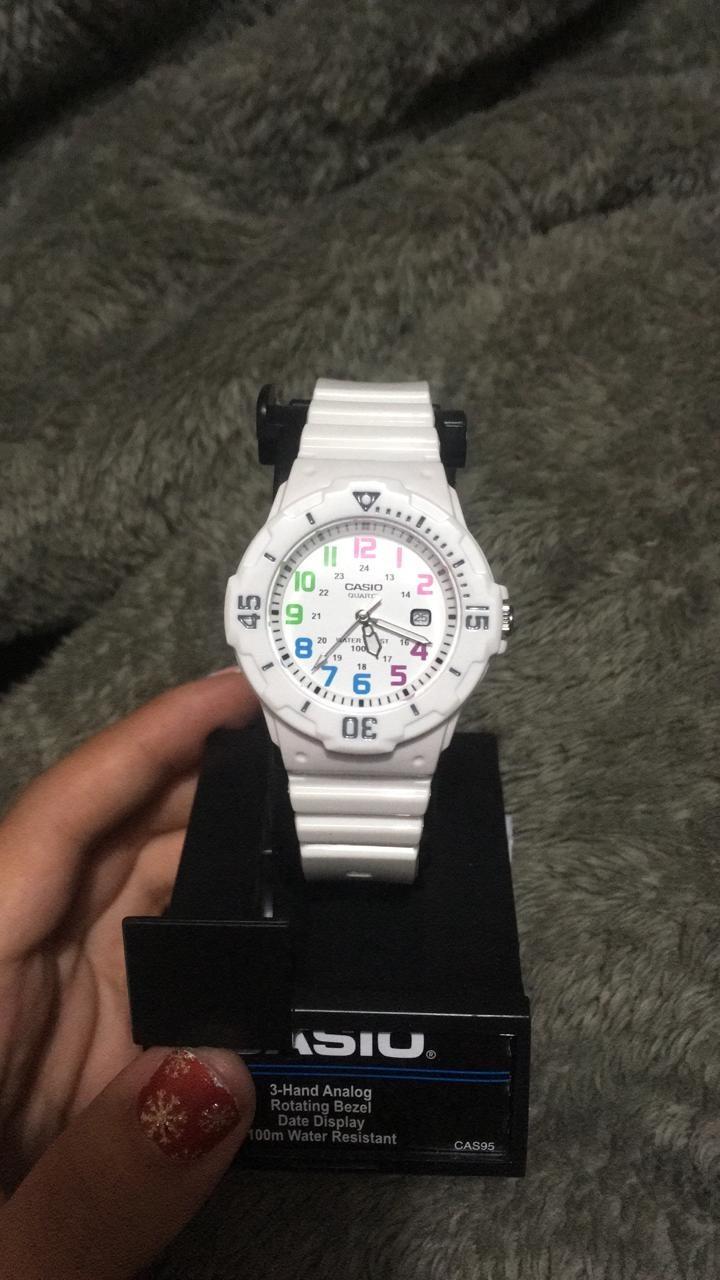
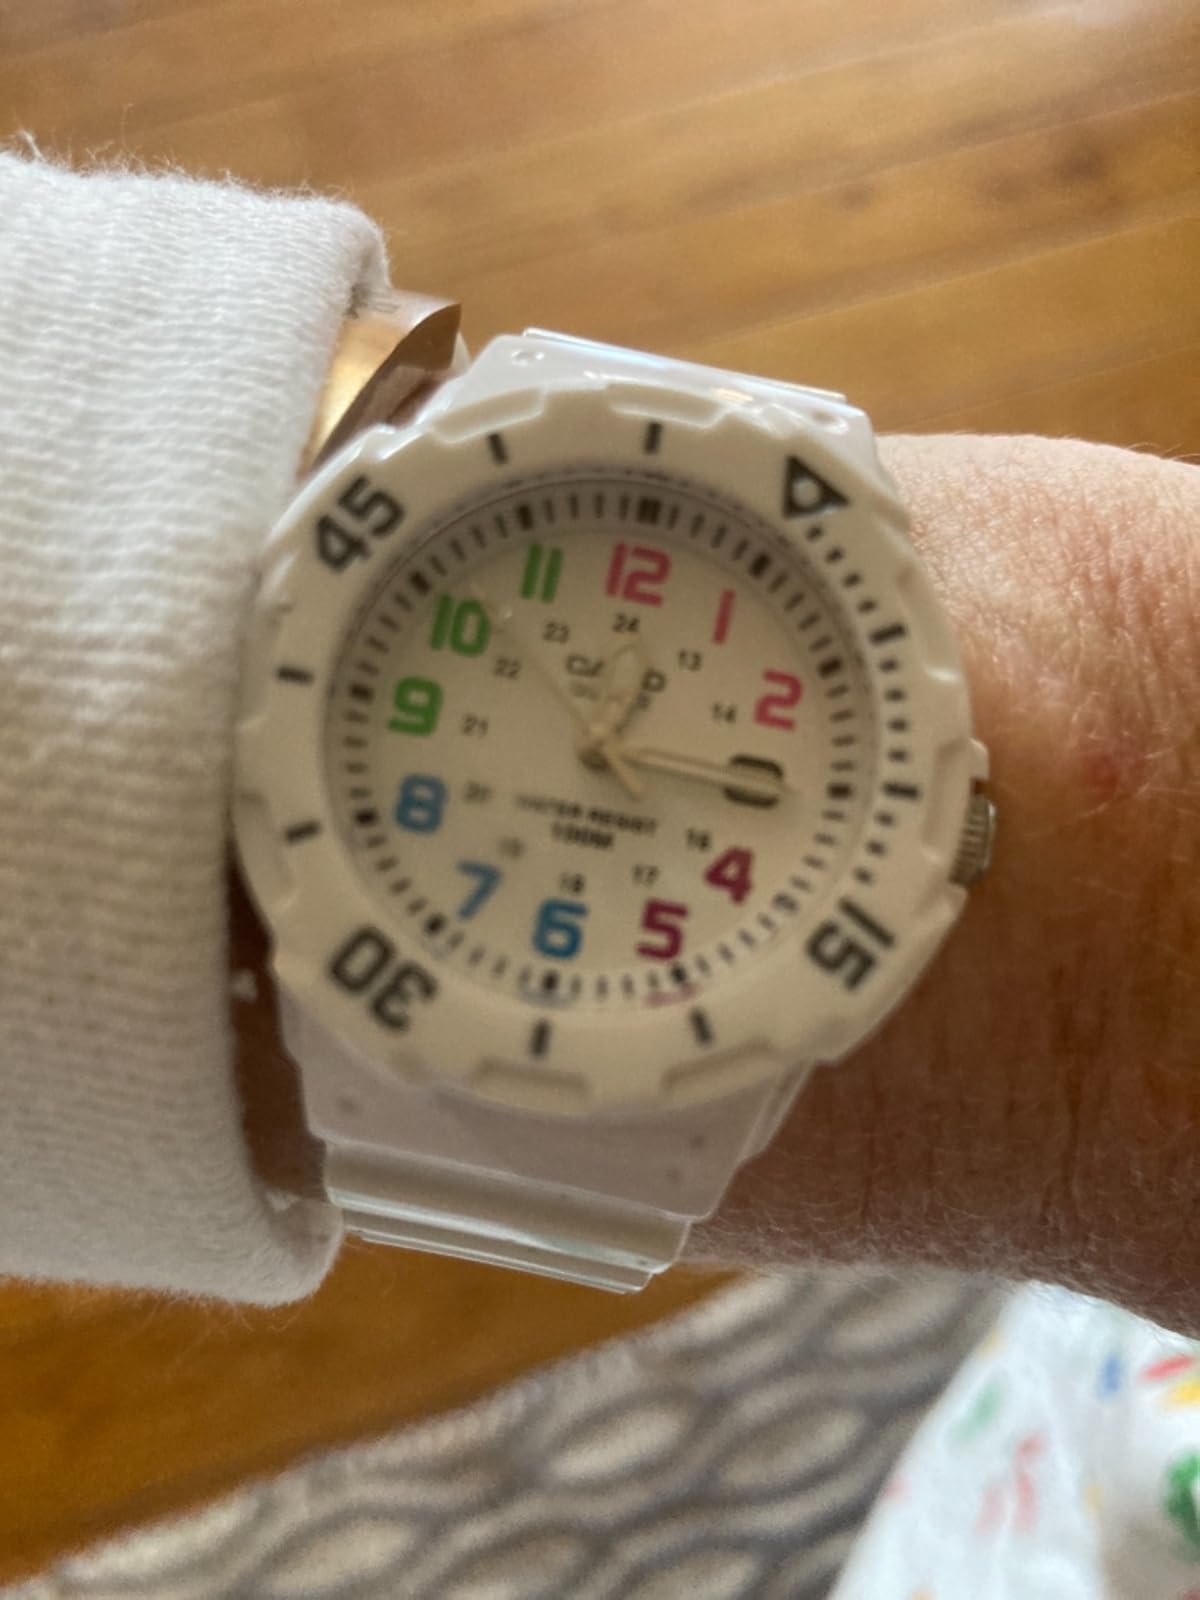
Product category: accessories_watch
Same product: yes